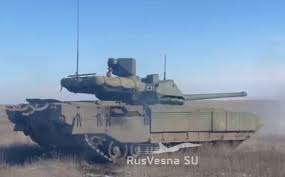
Label: Tank